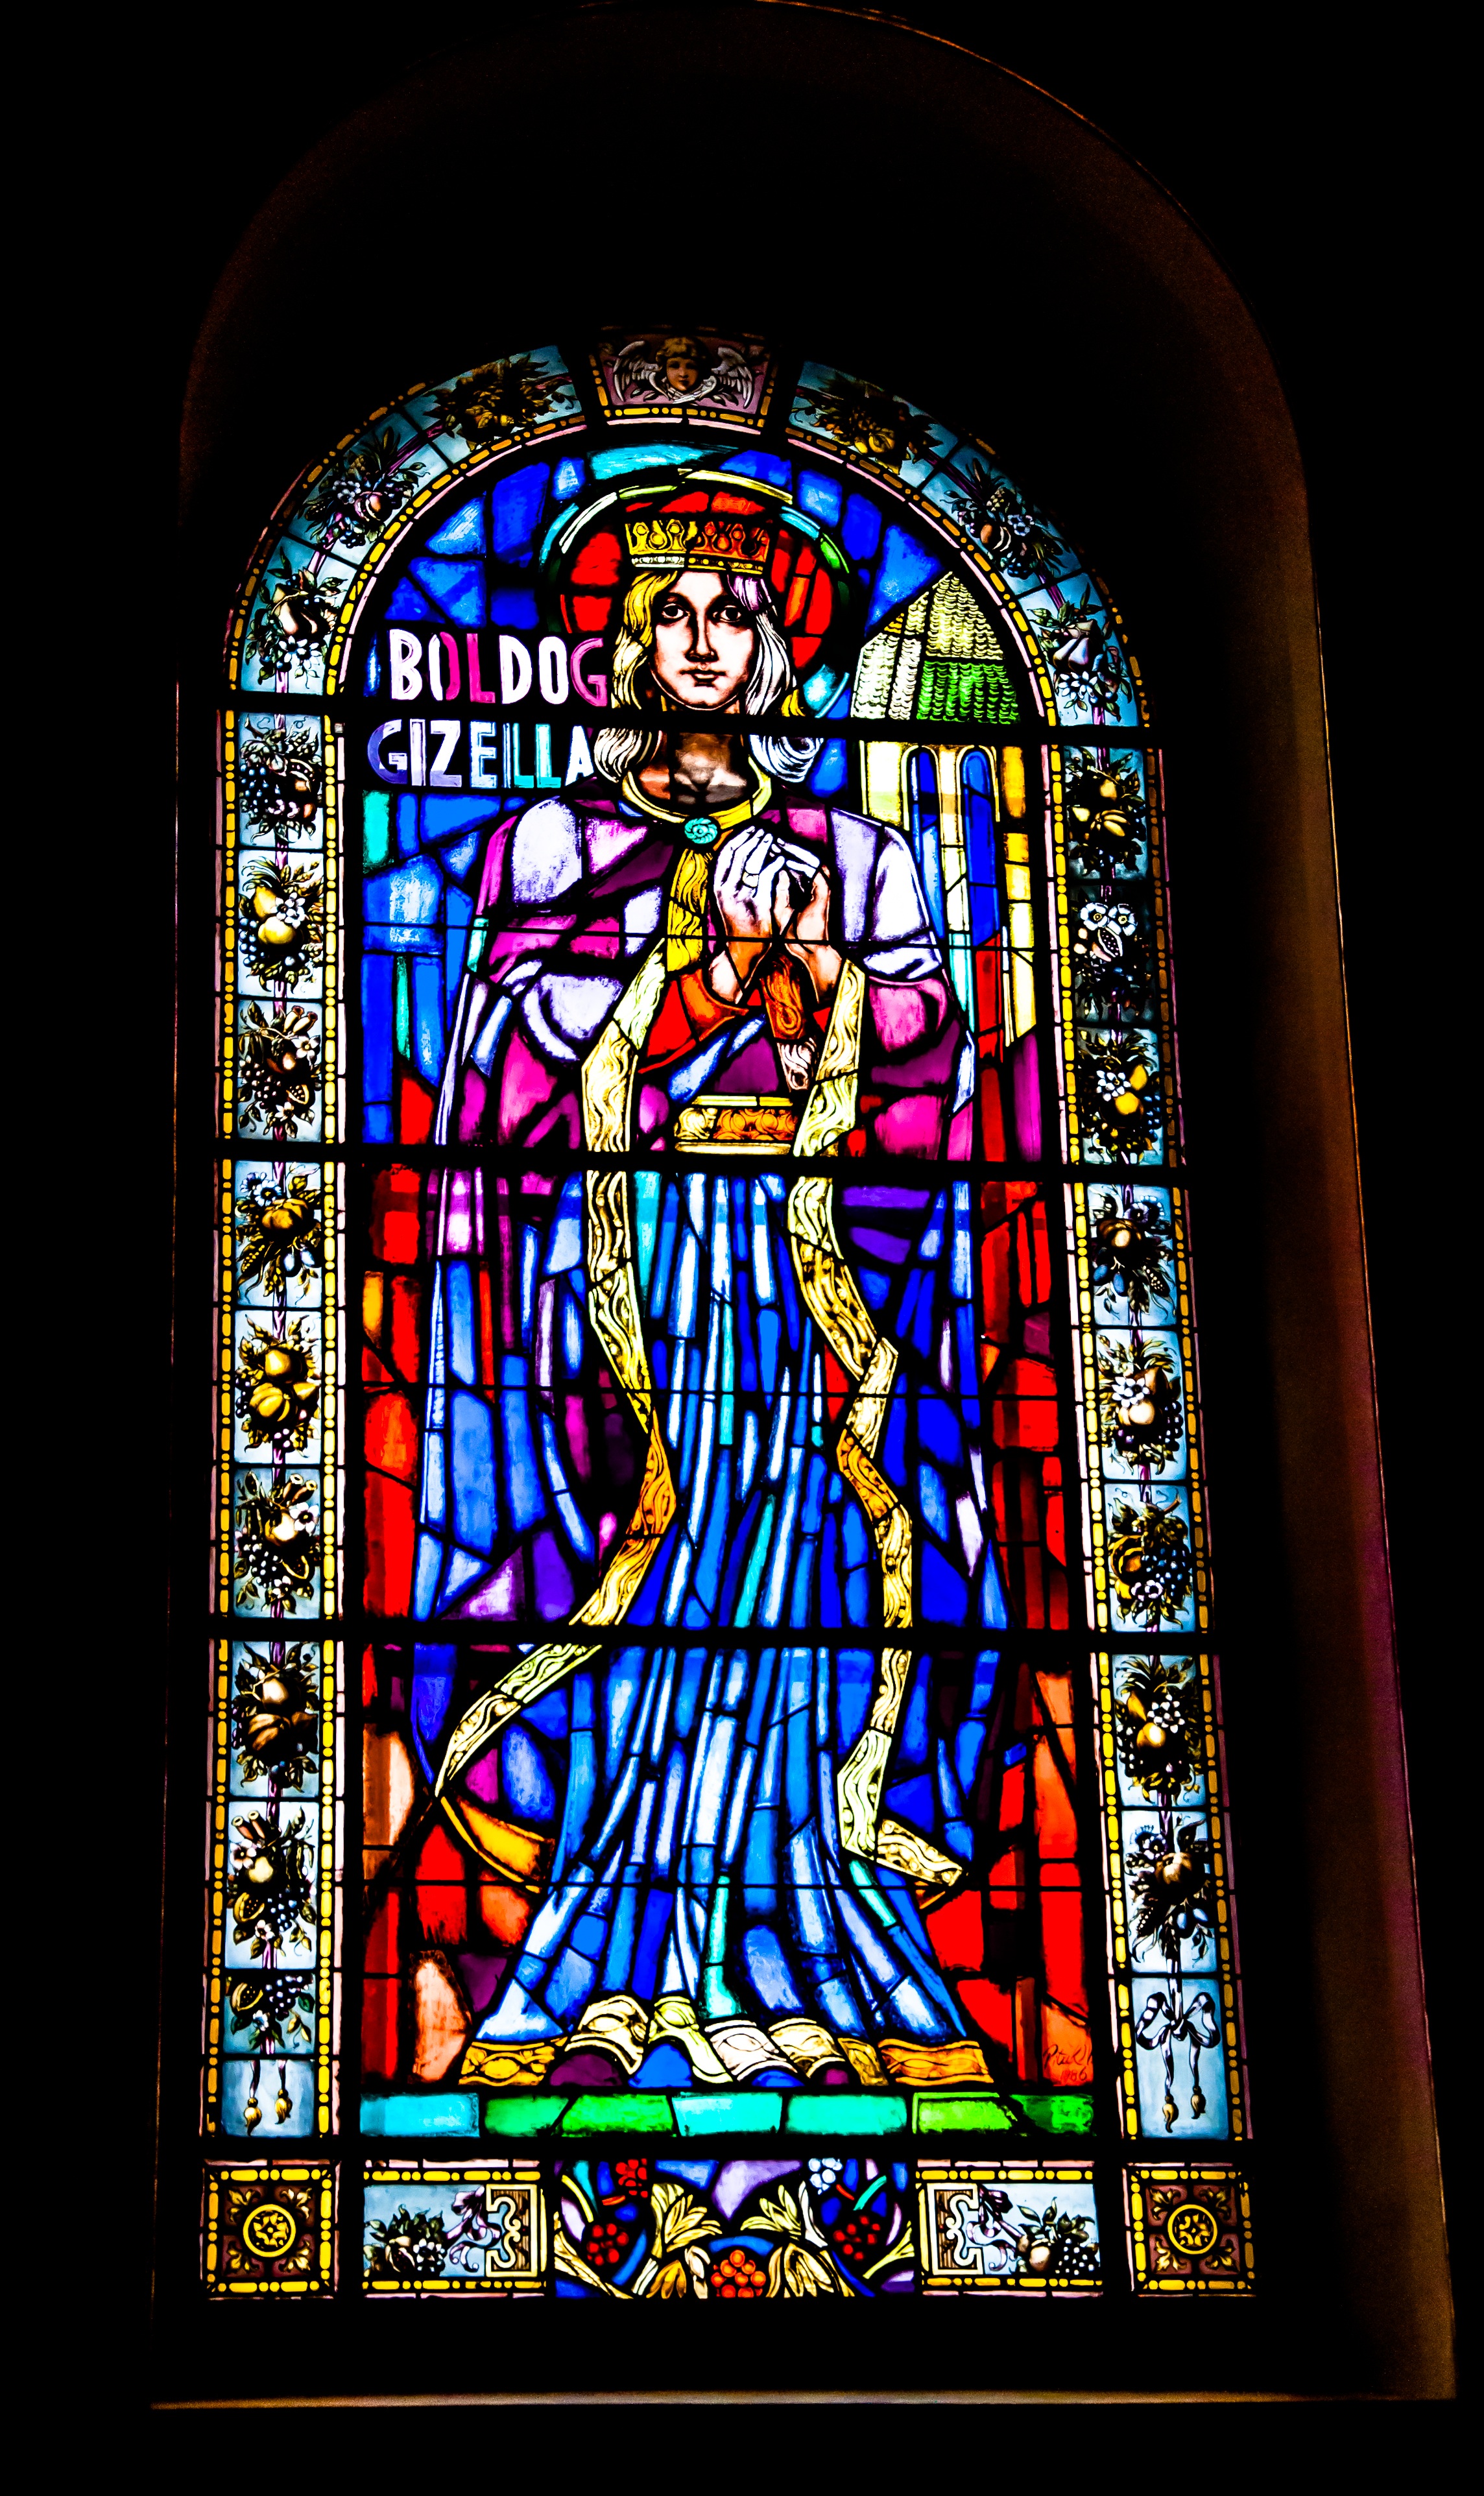
window, glass, church, material, stained glass, colors, decorative, symmetry